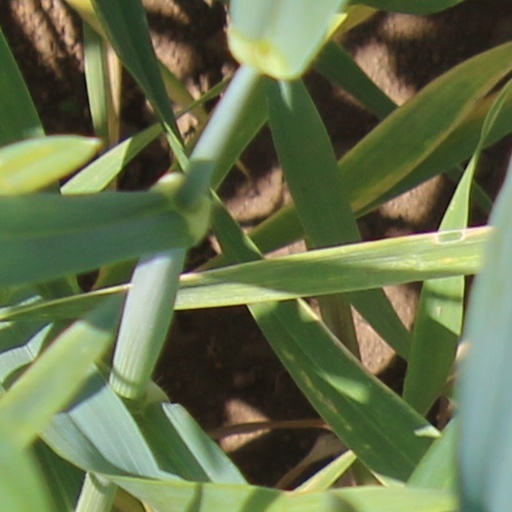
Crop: wheat